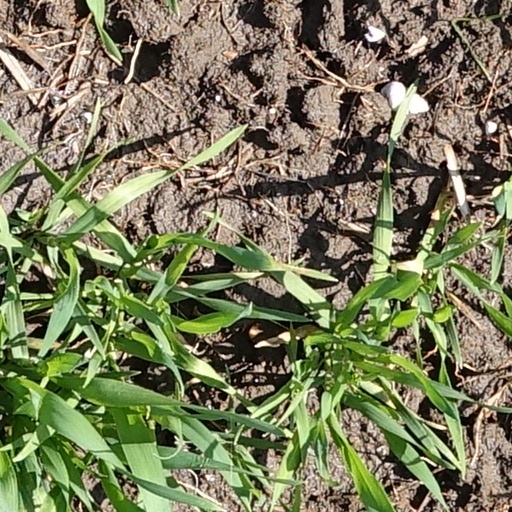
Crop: wheat